2019 AFC Asian Cup

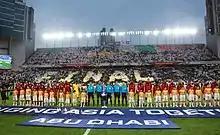
Player lineup prior to the Qatar v UAE kickoff

Group E witnessed Qatar and Saudi Arabia qualify for the round of 16. In the decisive match for first place, Qatar beat Saudi Arabia 2–0, thanks to a brace by Almoez Ali. Qatar began their campaign with a comfortable, albeit controversial, 2–0 win over Lebanon, before beating North Korea 6–0, sealing their place in the knockout stage. Ali was decisive in both games, scoring a goal against Lebanon, and four goals against North Korea. Meanwhile, Saudi Arabia opened their account with a 4–0 win over North Korea, before booking a place to the next round by beating Lebanon 2–0. In their last fixture, Lebanon beat North Korea 4–1 with a Hilal El-Helwe brace; the win was Lebanon's first in the competition. However, Lebanon missed out on the next round on fair play points.